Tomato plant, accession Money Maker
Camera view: vertical (180 deg); turntable rotation: 120 degrees
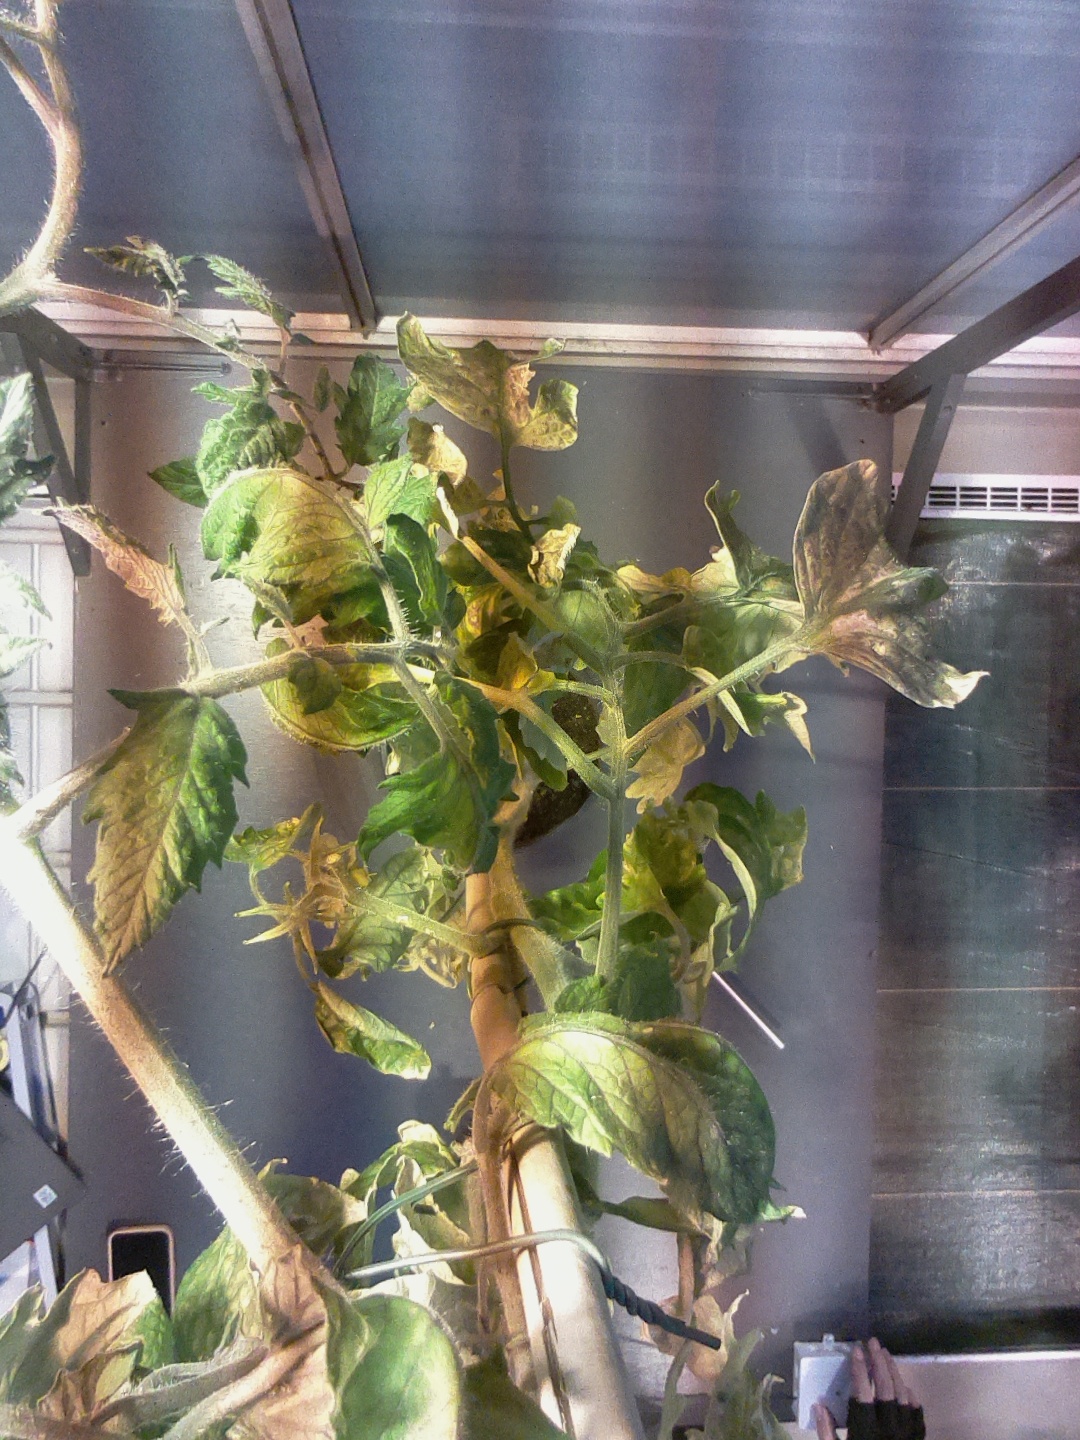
BBCH growth stage 79: 90% -100% of final fruit size